Manor of Broad Hempston

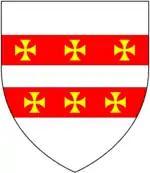
Arms of Martin of Hempston Cauntelow

Hempston was purchased from the West family by John Rowe (1509-1592) of Kingston in the parish of Staverton, Devon, whose monumental brass survives at Staverton Church. He was the son and heir of John Rowe (d. 1544) of Kingston, serjeant-at-law. It remained a possession of the Rowe family for several generations. A branch of the Rowe family lived at Bearton, within the parish of Broad Hempston, for nearly two and a half centuries. Giles Hussey (1710–1788), the artist who adopted the theory of drawing his portraits according to musical or harmonic proportion, resided some years at Bearton with his nephew Mr. Rowe (d. pre-1822) and died there in 1788 and was buried at Broad Hempston Church. Giles Hussey had inherited an ancient family estate in Dorset, which he bequeathed to his nephew Mr. Rowe of Bearton, who in compliance with the bequest adopted the surname Hussey. In 1822 Bearton was the property of his widow, and was occupied as a farm-house.